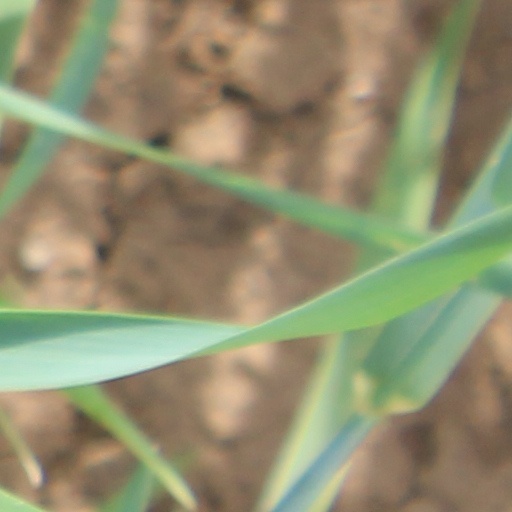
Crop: wheat